Whatever You Like

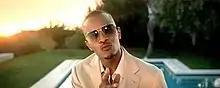
T.I. in the music video "Whatever You Like".

The music video was filmed in Malibu, Los Angeles, California, and was directed by Dave Meyers. Reagan Gomez-Preston plays T.I.'s love interest. Cameos include Jackie Long, Lil Duval, Jim Jonsin, DJ Toomp and T.I.'s wife Tameka Cottle. The video starts with a girl working at a fast food restaurant. When T.I. comes into the restaurant, after ordering hot wings, he hands the girl a folded up paper with his number on it. She then calls him and T.I. invites her to his house. The video then shows her living the high life, with T.I. treating her to private jet rides, fancy dinners, and buying her many expensive gifts, such as a new car. The video also show clips of her living her normal life with her boyfriend. Right before the end of the video, it shows the release date of T.I.'s new album "Paper Trail" while T.I. is on the red carpet with his girl. At the end it is revealed it is all merely a fantasy sequence the girl was having, and T.I. had only handed the girl a hundred dollar bill, not his number. The concept of the video is similar to the one for Jay-Z's single "Excuse Me Miss".